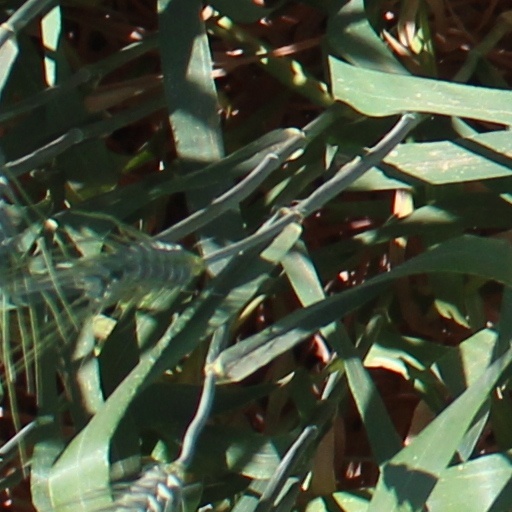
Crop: wheat